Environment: real
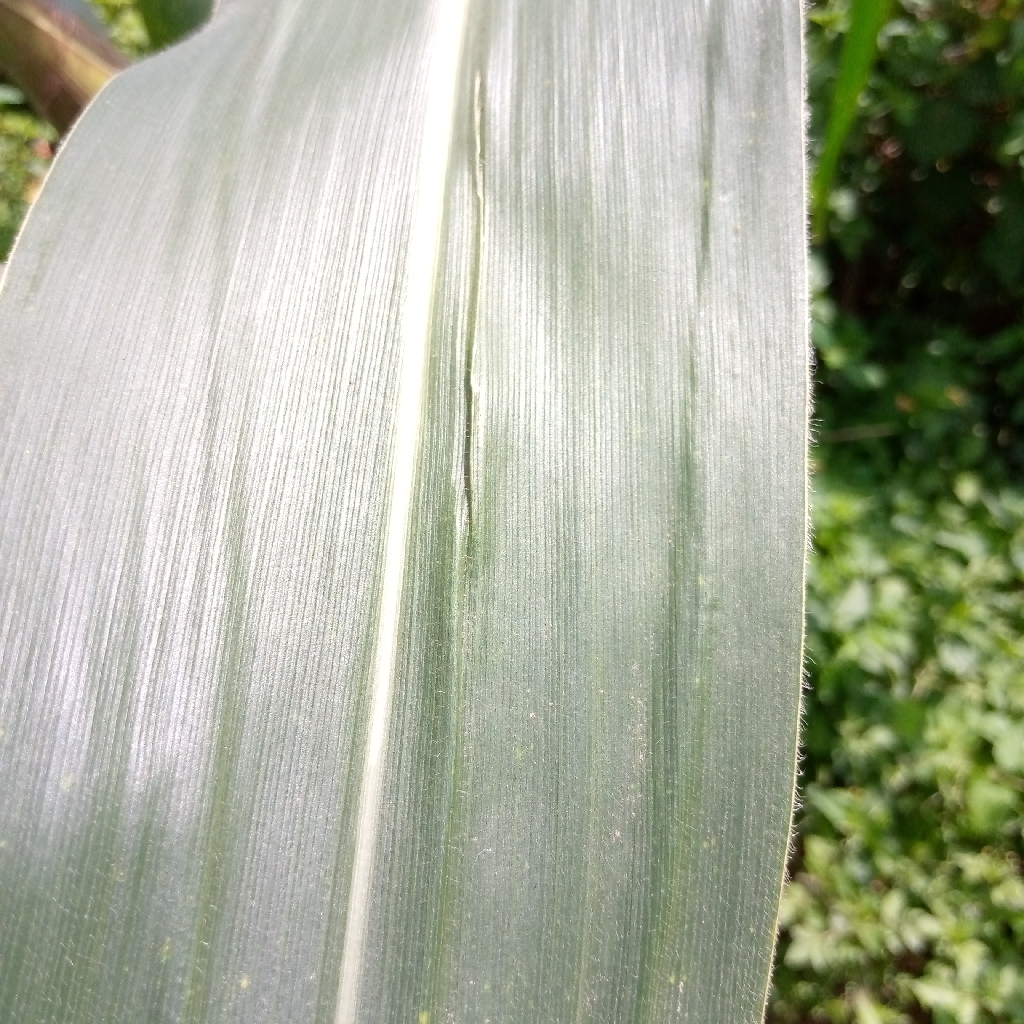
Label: healthy